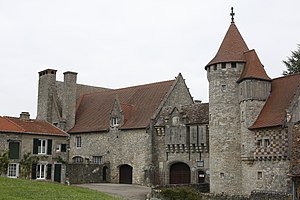
Château de Hâttonchatel
Château de Hâttonchatel
Château de Hattonchâtel er et slot i Vigneulles-lès-Hattonchâtel i Meuse regionen, Frankrig.